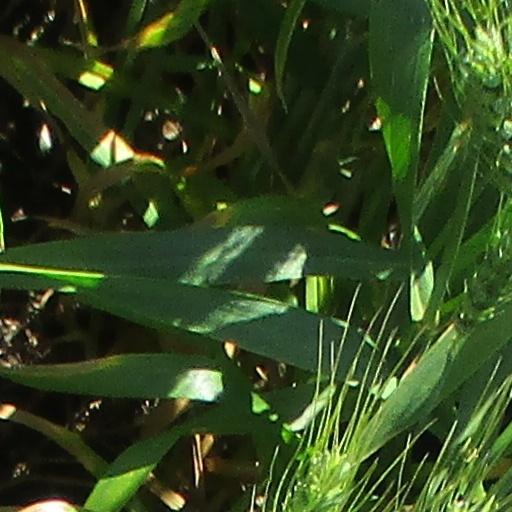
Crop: wheat